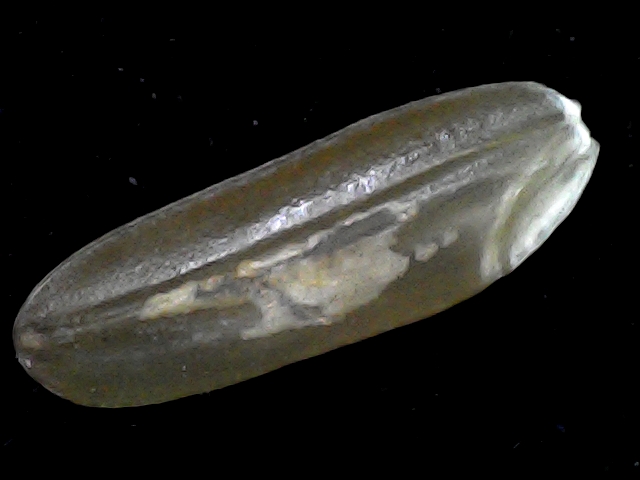
Rice variety: BR23